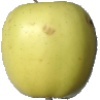
Label: Apple Golden 2